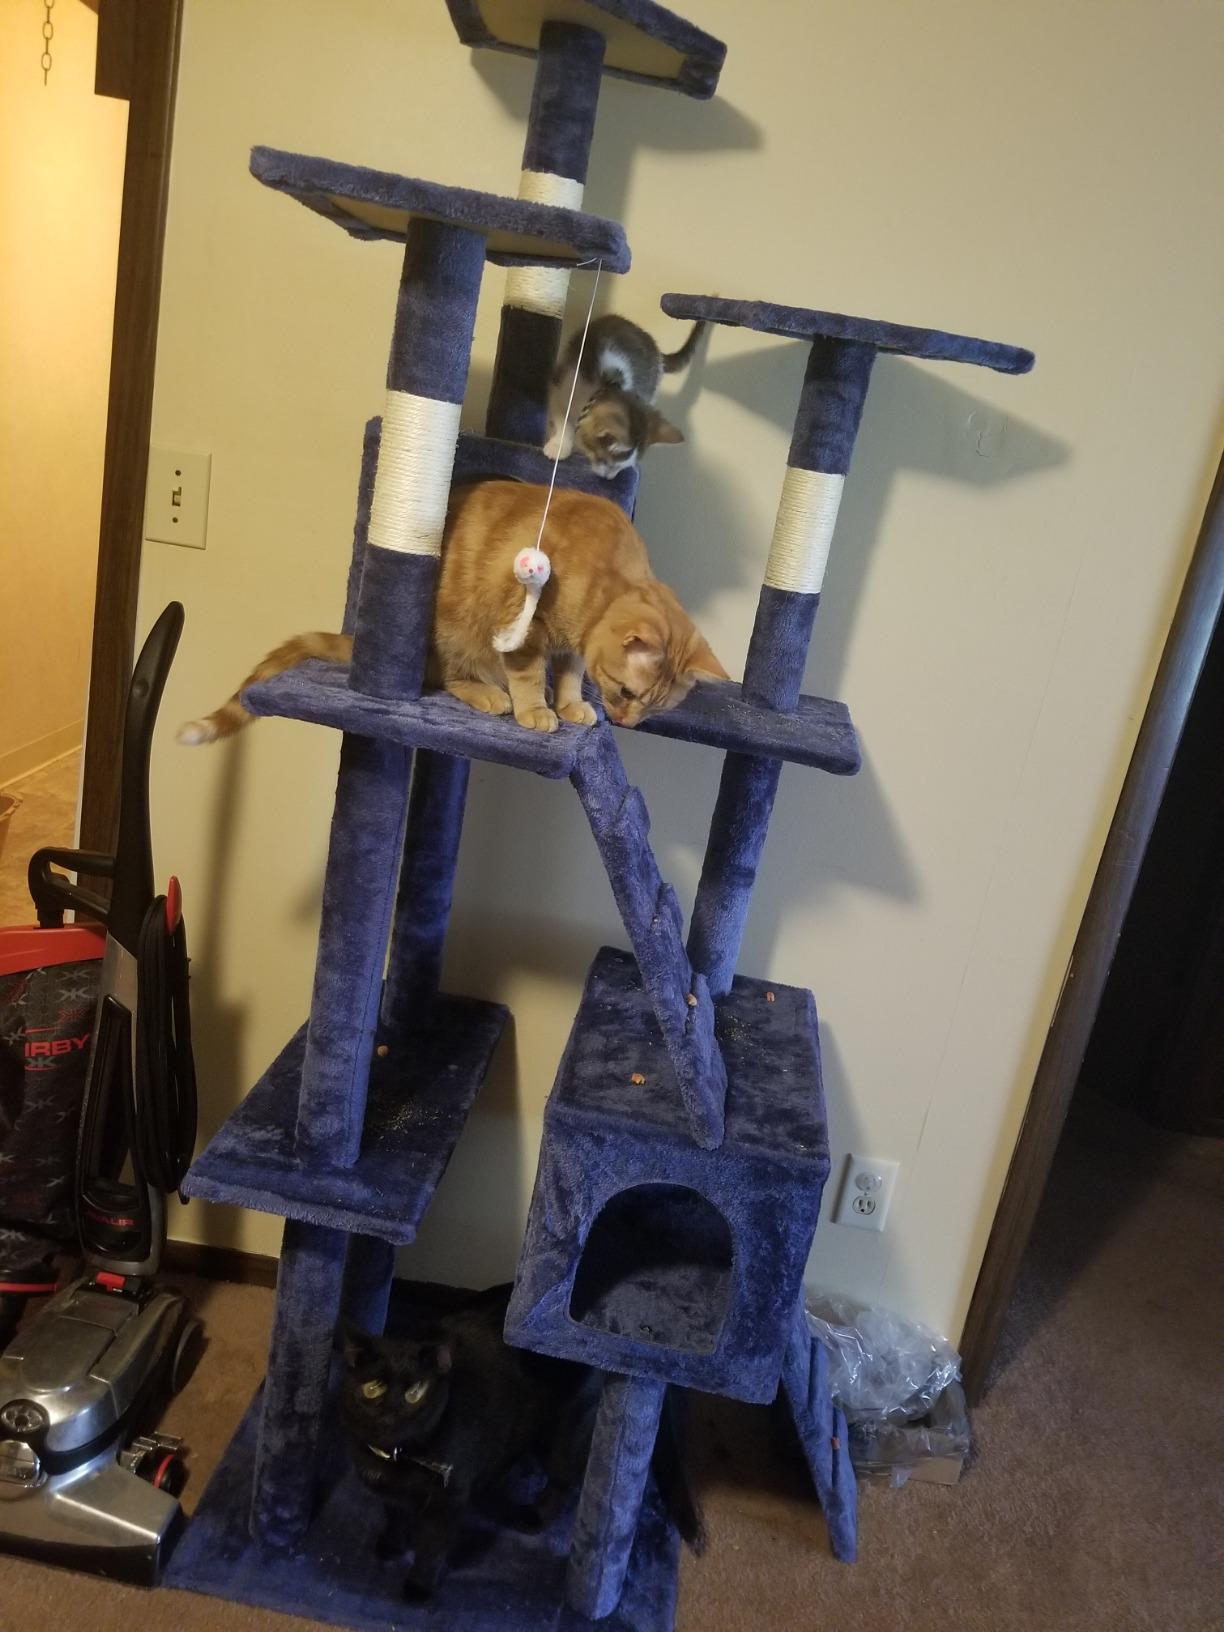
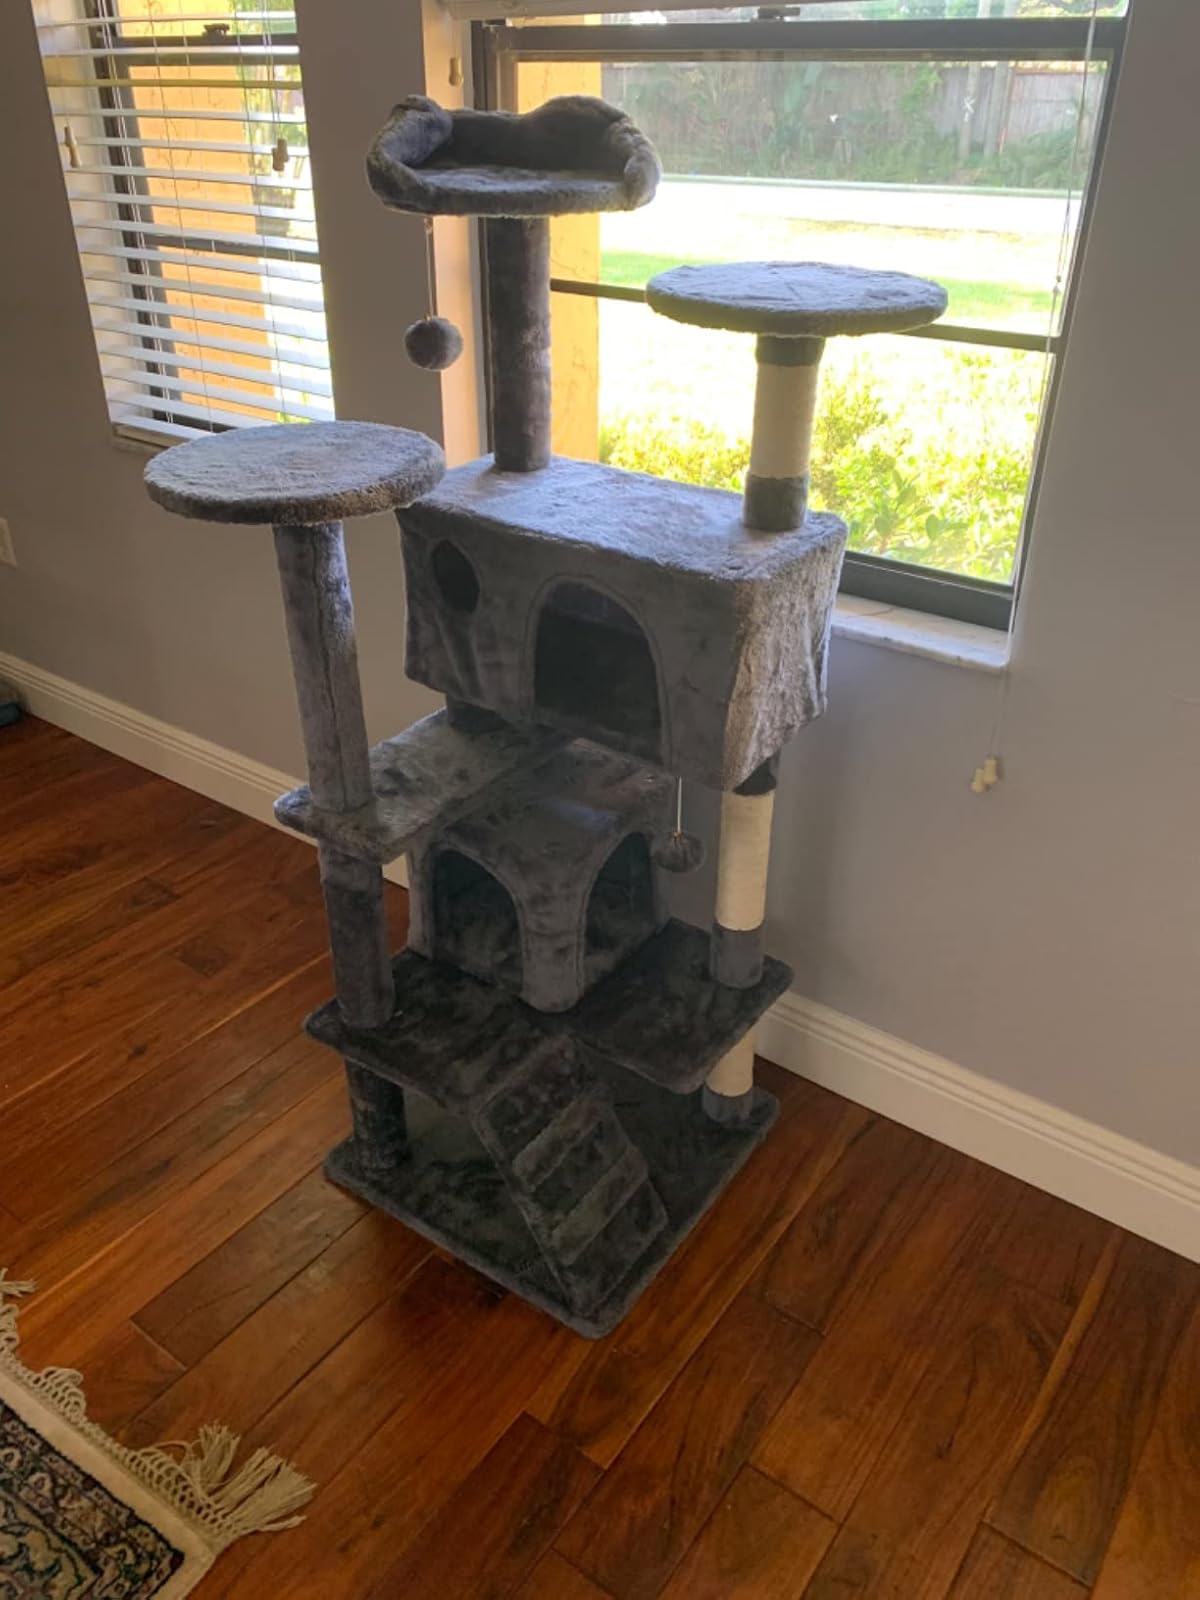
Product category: items_cat tree
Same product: no